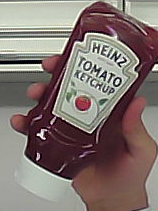
Product: heinz_ketchup